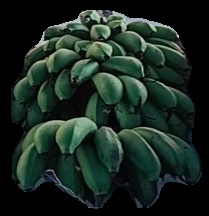
Variety: rasbale
Grade: grade2